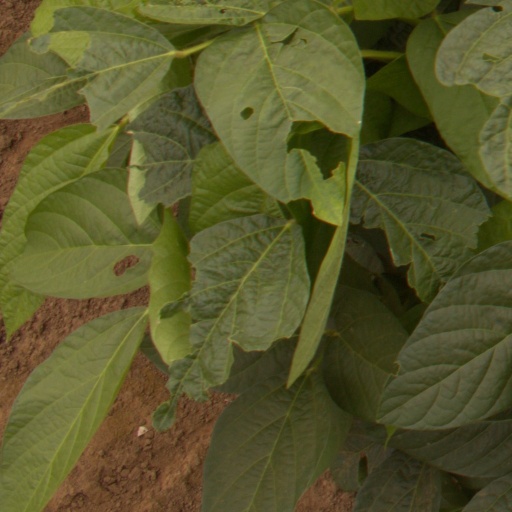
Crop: soybean